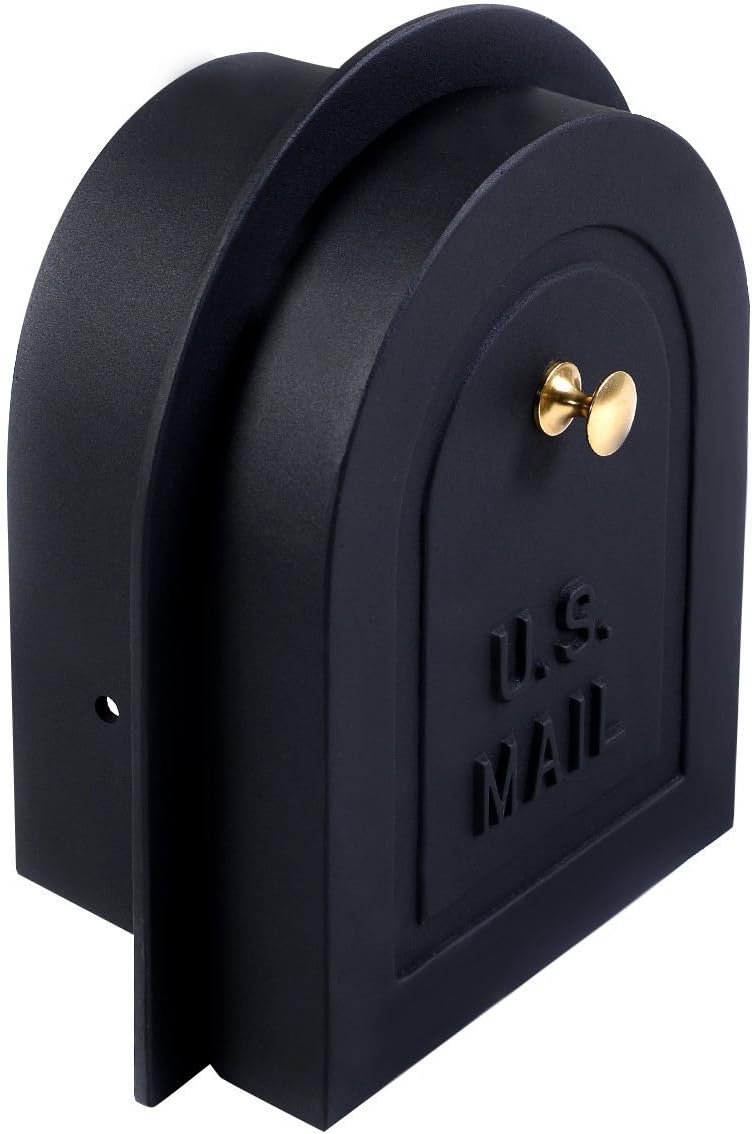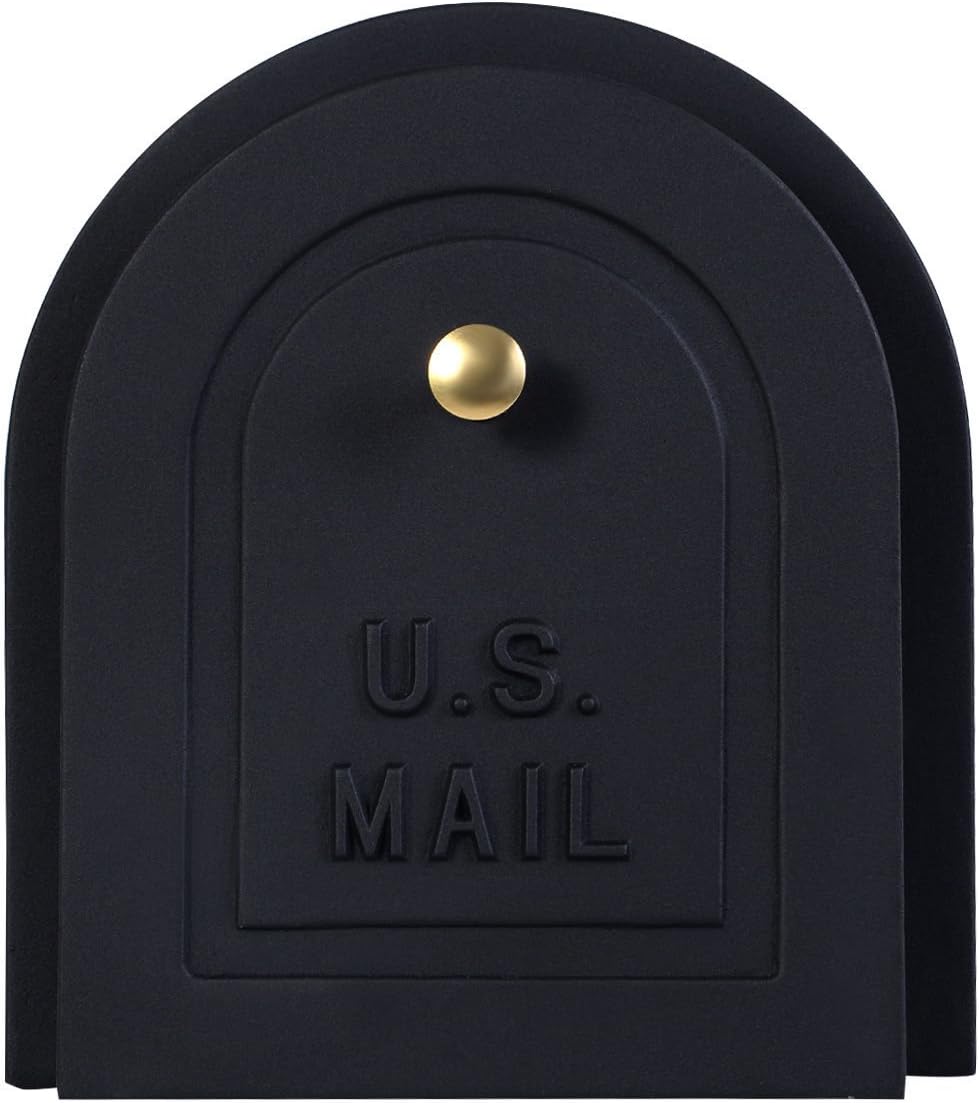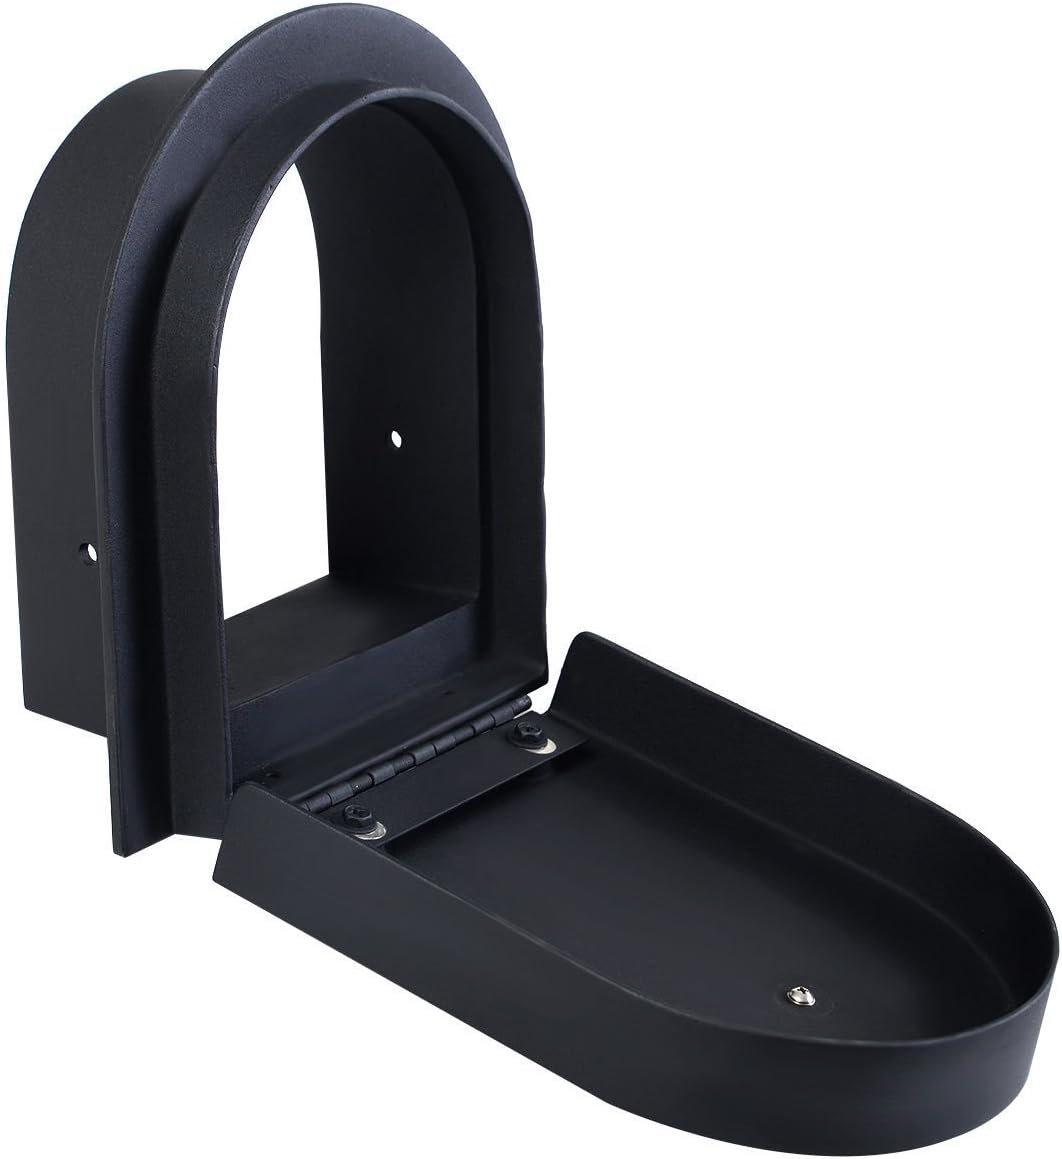
Giantex 6''/8" Brick Stone Stucco Mailbox Door - Cast Aluminum Replacement Doors Mailboxes (6'')
Category: Tools & Home Improvement
This Is Our Cast Aluminum Brick, Stone, And Stucco Mailbox Replacement Doors , Which Is Design For Hold Numerous Pieces Of Mail And Magazines. It Is Made Of Sturdy And Solid Cast Aluminum. For Its Anti-Corrosion, It Could Be A Lifetime Friend With You. It Is Of Unique Design And Gorgeous Look. Don’t Hesitant To Buy It!
Features: 6” Standard Brick, Stone, Stucco Replacement Door | Cast Aluminum Will Not Rust | Material:Cast Aluminum + Brass Knob | Overall Dimension:8.66”×5.9”×9.45” (L×D×H) | Color: Black